Boarding School Juliet

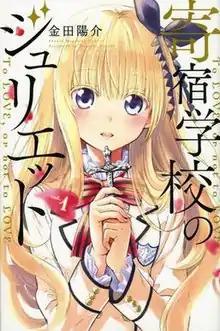
First volume cover, featuring Juliet Persia

, also known as Juliet of Boarding School, is a Japanese manga series written and illustrated by . It was serialized in Kodansha's manga magazine "Bessatsu Shōnen Magazine" from July 2015 to June 2017, and later moved to "Weekly Shōnen Magazine", where it ran from September 2017 to September 2019; its chapters were collected in 16 volumes. The manga was licensed for English release in North America by Kodansha USA.